Torra di Ferringule

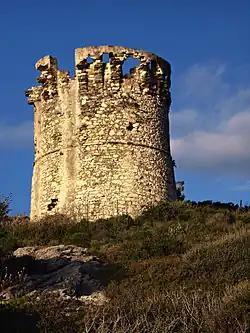

The Tower of Ferringule is a Genoese tower located in the commune of Farinole (Haute-Corse) on the west coast of Cap Corse.